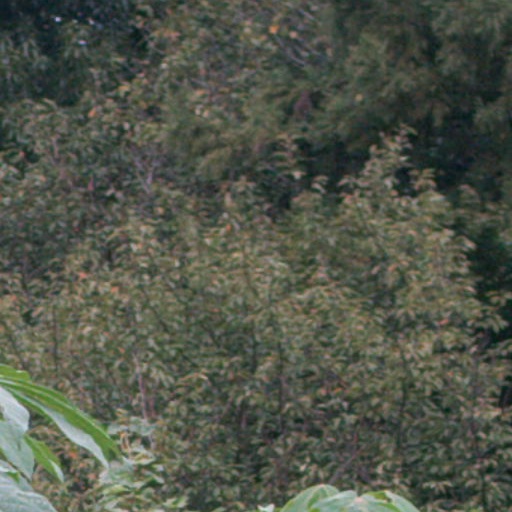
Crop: cassava